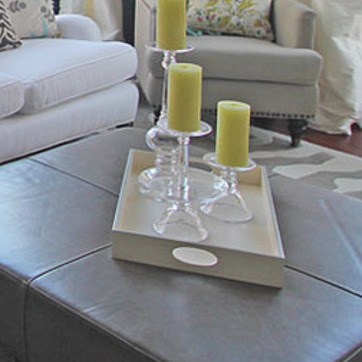
Material: glass